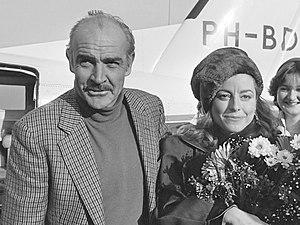
Saskia Cohen-Tanugi, née en 1959 à Tunis et morte le 20 juillet 2020 à Jérusalem, est une metteur en scène française de théâtre, également dramaturge, professeur de théâtre et scénariste.